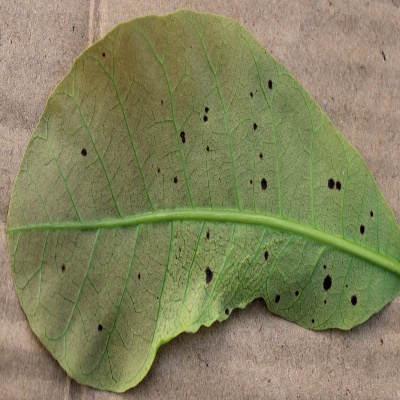
Crop: Cashew
Condition: anthracnose